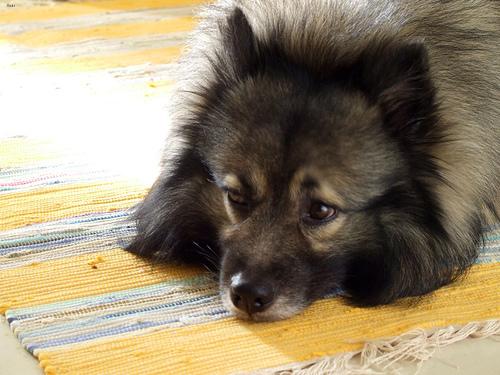
Breed: keeshond